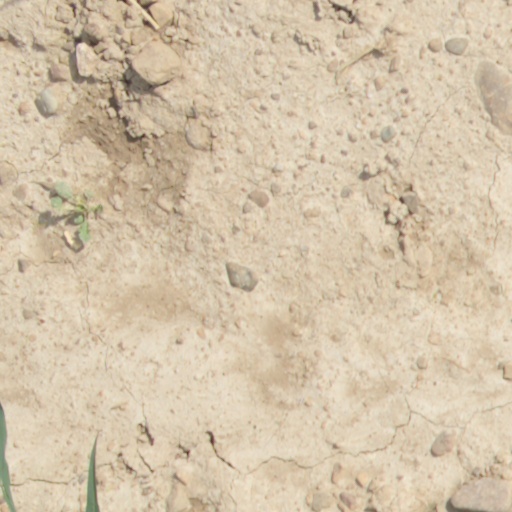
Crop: wheat